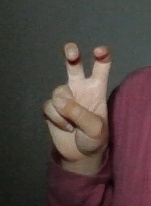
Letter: toot